Jeroen van Wijngaarden

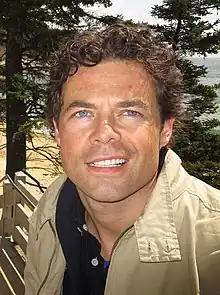

Jeroen van Wijngaarden (born 29 March 1978) is a Dutch politician who has served as a member of the House of Representatives between 2014-2017 and 2019-2023. He is a member of the People's Party for Freedom and Democracy (VVD).